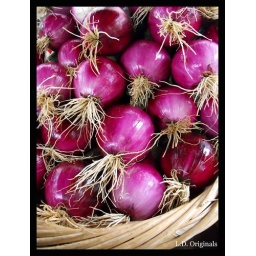
Gorgeous red onions piled high in a wicker basket at the saturday farmers market.